Notre Dame Regional Secondary School

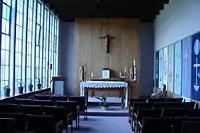
Sisters of Charity chapel.The convent beside the chapel became the school's library and IT room.The chapel & convent will be torn down for reconstruction.But art pieces will be relocated to the new chapel.

Aside from the students of the Principal's List (Academic achievement of 90%+), First Honour Roll (Academic achievement of 85%+), and Second Honor Roll (Academic achievement of 80%+) there are also the: